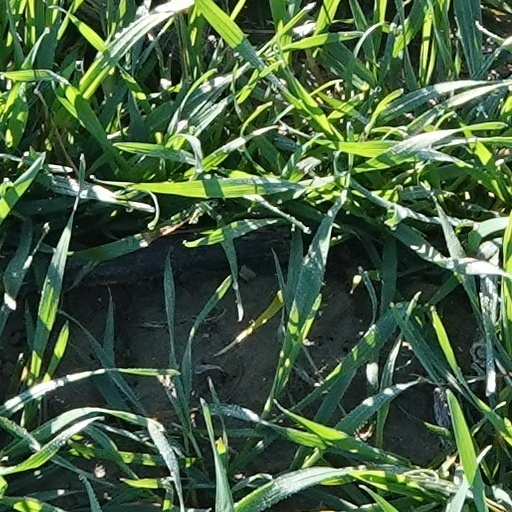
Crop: wheat